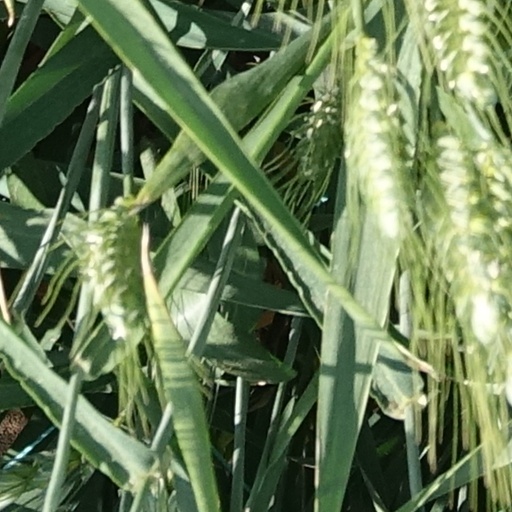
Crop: wheat